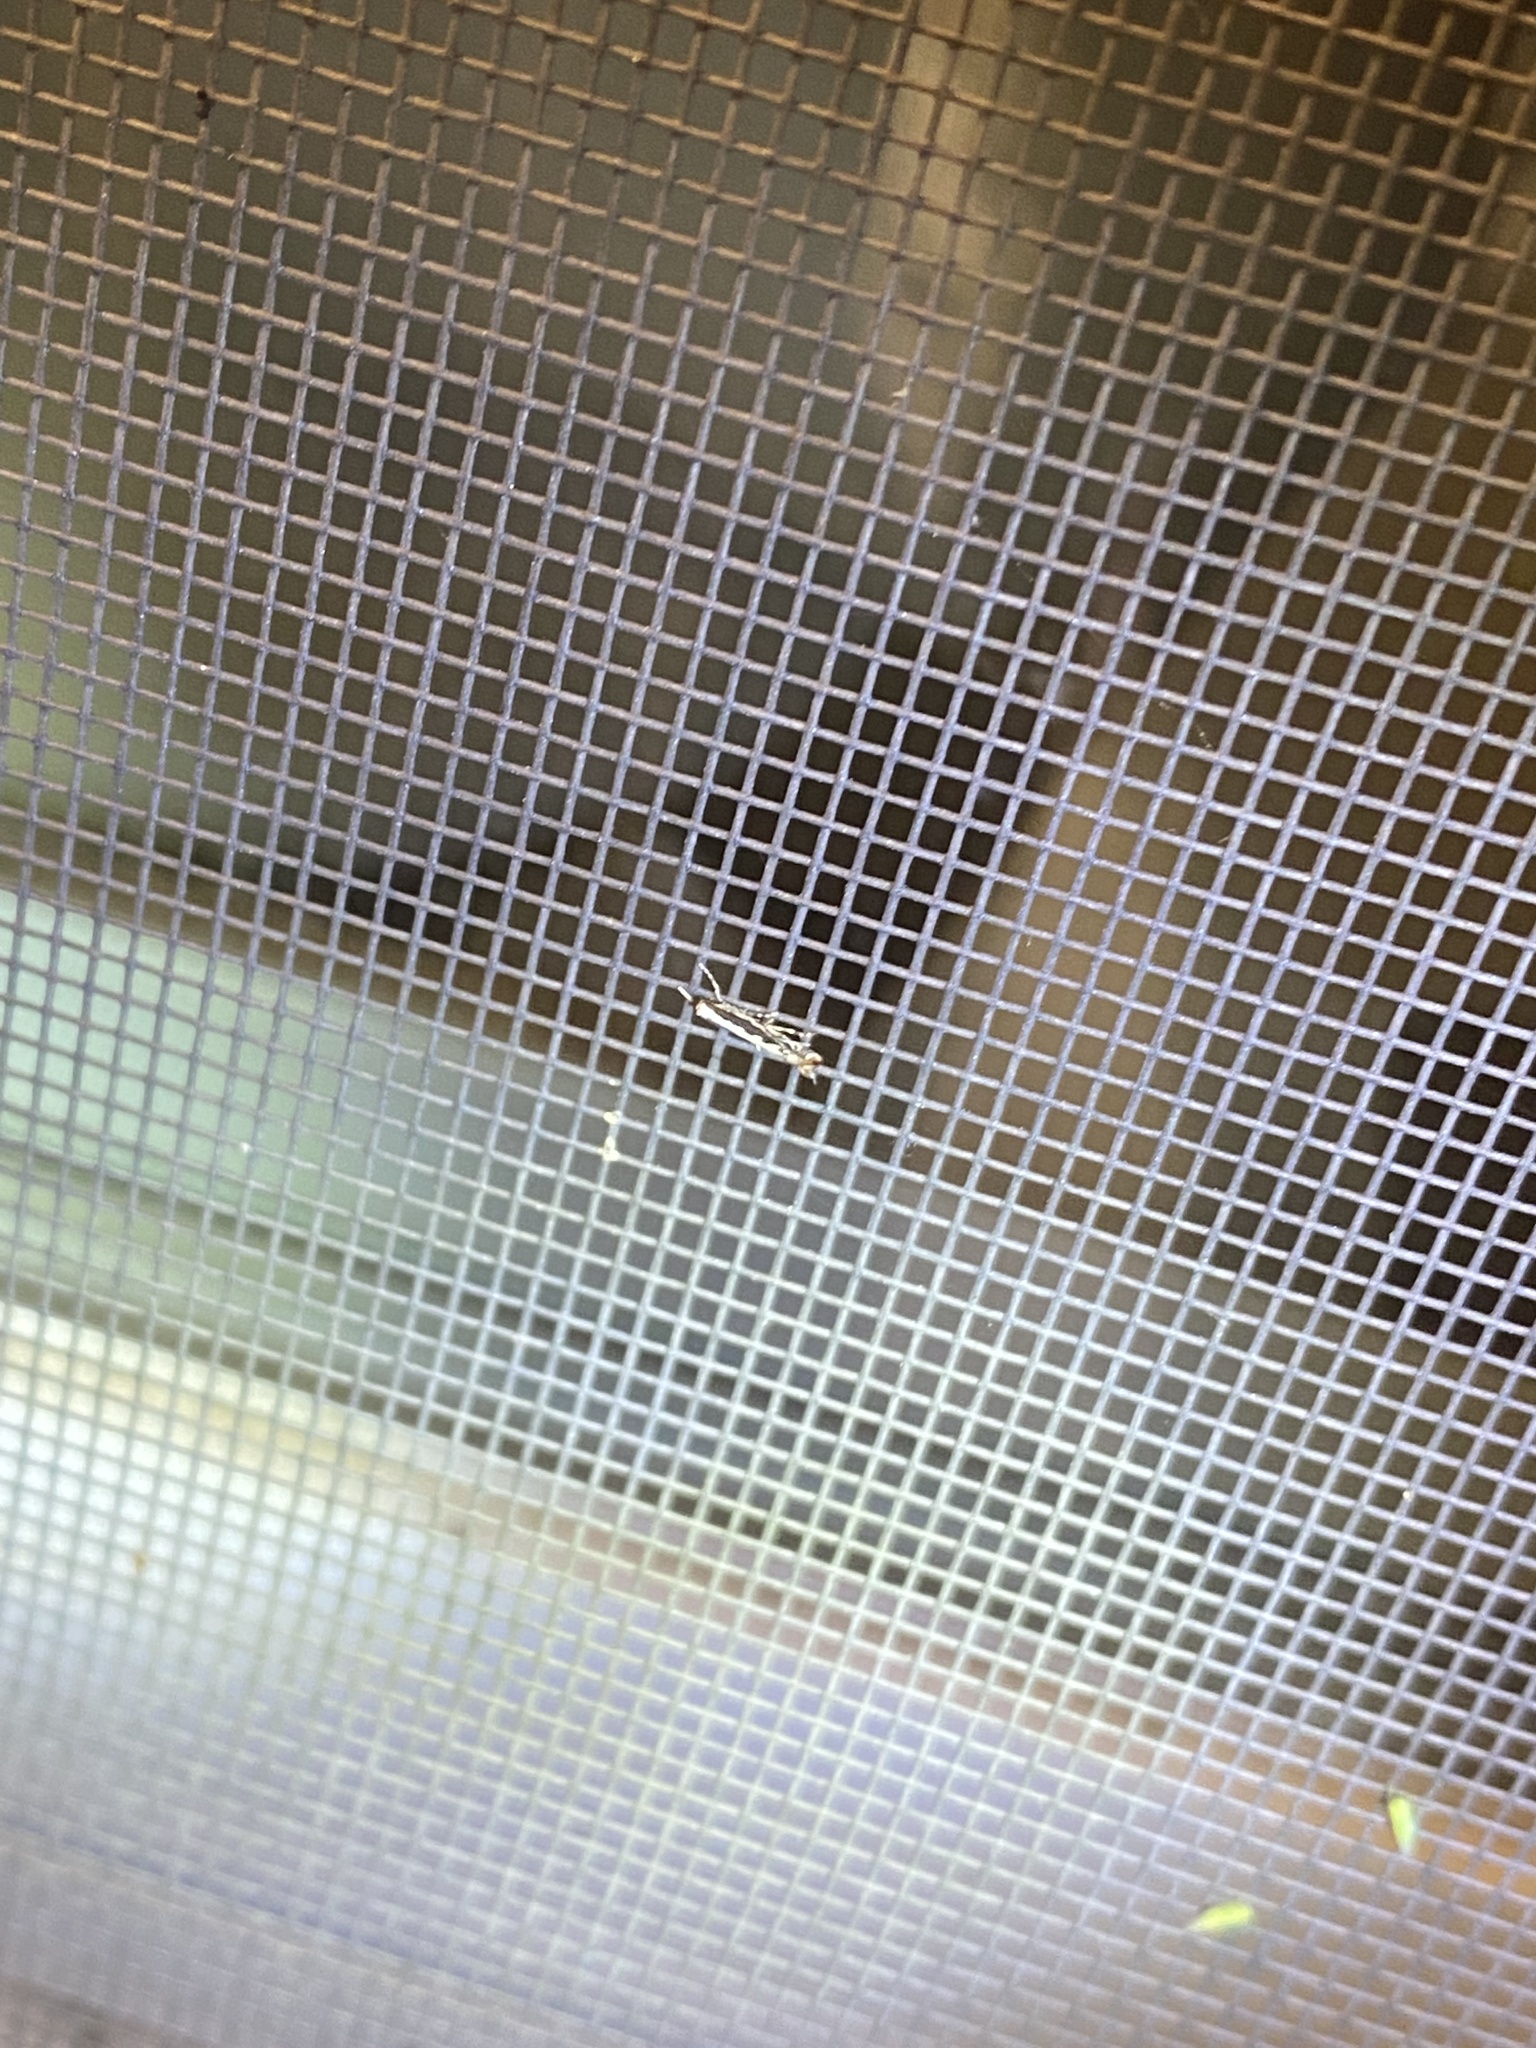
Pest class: diamondback_moth